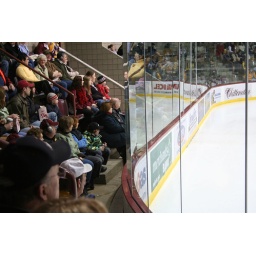
is wearing the white hat in the photo. Apparently, he dominates the message boards. . .